1989 (Taylor's Version)

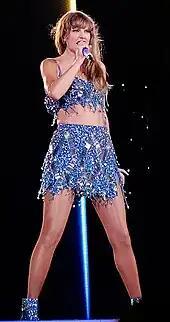
Swift at the Eras Tour concert at the SoFi Stadium on August 9, 2023, where she announced "1989 (Taylor's Version)"

On September 19, 2023, Swift posted a short visual on social media that depicted the characters "T-S-!-U-L" emerging from a blue vault, which fans and journalists considered to be a teaser for one of the five "From the Vault" tracks. She also partnered with Google Search to launch a feature for solving word puzzles to uncover the album's "From the Vault" track titles. Searching for "Taylor Swift" gave rise to an animated graphic of a blue vault, which, upon being clicked, produced one of 89 puzzles with or without an accompanying hint. The track titles were set to be officially revealed once 33 million puzzles had been solved globally. Although the feature crashed hours after launching, it reached the 33-million mark in less than one day. Four of the five vault track titles were revealed: "Is It Over Now?", "Now That We Don't Talk", "Say Don't Go", and "Suburban Legends". Swift unveiled the back covers of the album, which featured the full track list, confirming Slut! as the remaining vault track.